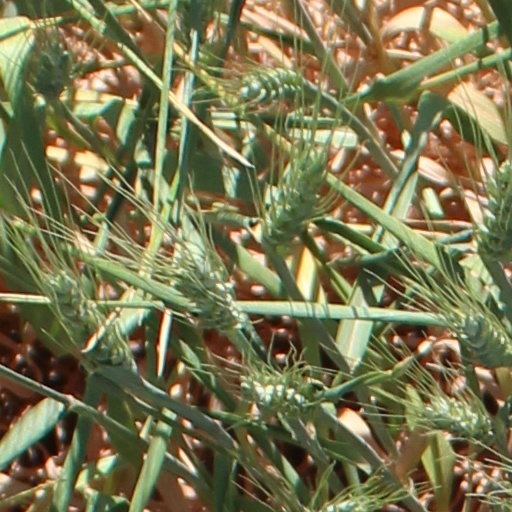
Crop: wheat